History of Imperial College London

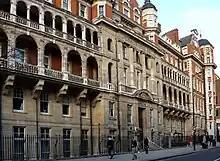
St Mary's Hospital

Following the second world war, there was again concern that Britain was falling behind in science – this time to the United States. The Percy Report of 1945 noted that "there have been indications lately of a readiness of the English to move in the direction of American institutions, such as the Massachusetts Institute of Technology". The report of the Barlow Committee in 1946 advised doubling the number of graduates in science and technology and establishing a new technological university. The idea of a "British MIT" was backed by influential scientists as politicians of the time, including Lord Cherwell, Sir Lawrence Bragg and Sir Edward Appleton, but there was also strong opposition: the University Grants Committee (UGC) argued that "an institution confined to a narrow range of subjects is unfavorable to the highest attainment", while the Committee of Vice-Chancellors and Principals stated that "a single-faculty institution cannot be a university". In 1952, the government stated their intention of "building up at least one institution of university rank devoted predominantly to the teaching and study of the various forms of technology". However, the continued opposition of the UGC led to a compromise being announced in 1953: Imperial College would be expanded, almost doubling in size (from 1,650 to 3,000 students) over the next ten years, as the "institution of university rank" promised in the government's policy, but would remain part of the University of London rather than becoming an independent technological university.